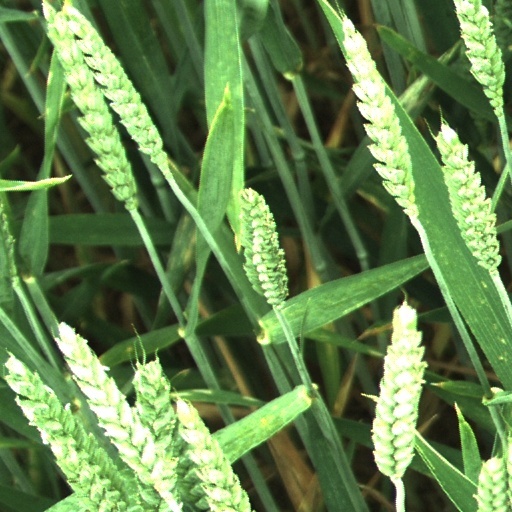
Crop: wheat